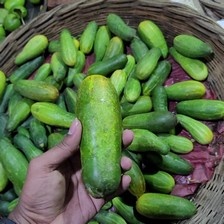
Label: cucumber